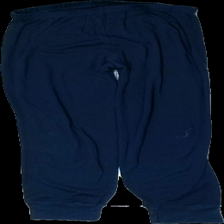
View: front
Type: Trousers
Category: Men
Brand: Not in the list
Colors: Blue
Material: 100% polyester
Cut: Regular
Size: S
Season: Autumn
Price range: <50
Recommended usage: Export